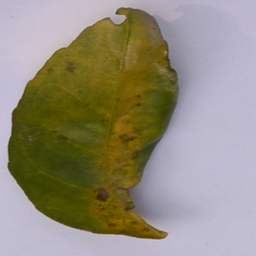
Plant part: leaf
Disease: greening